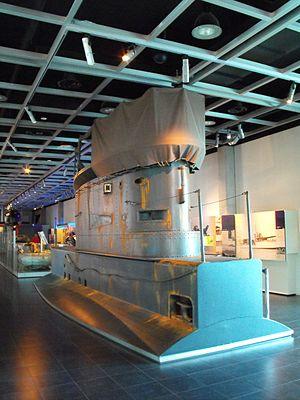
Le HMAS AE2 était un sous-marin de la Royal Australian Navy. L'un des deux sous-marins commandés pour cette marine naissante, l'AE2 fut construit par Vickers-Armstrong en Angleterre et fut mis en service dans la RAN en 1914. Avec son sistership, le HMAS AE1, il navigua ensuite jusqu'en Australie, c'est à cette époque le plus long voyage effectué par un sous-marin.